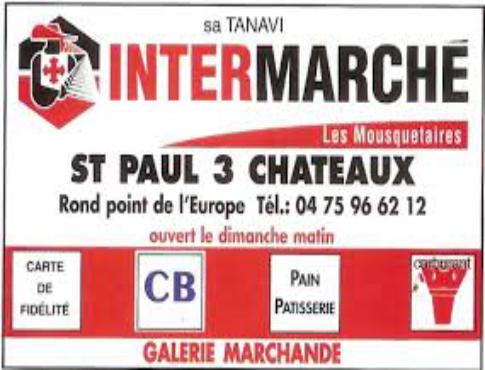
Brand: Intermarche
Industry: Necessities